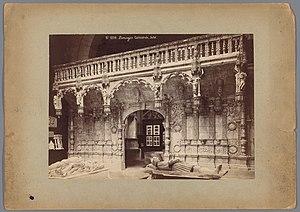
Le jubé de la cathédrale Saint-Étienne de Limoges est l'un des rares jubés conservés en France.